Esken

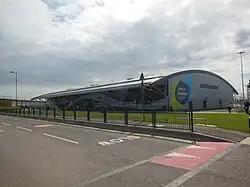
New London Southend Airport terminal building

On 2 December 2008, Stobart Group announced the surprise £21 million purchase of London Southend Airport, through its subsidiary Stobart Airports Ltd from Regional Airports Ltd (who also own London Biggin Hill Airport). The deal completed on 5 December 2008. At the time, the book value of London Southend Airport's assets were £25.5 million, and the acquisition was later described as a "bargain purchase" by the Stobart Group. The deal was paid as to £10 million in new Stobart Group shares, £6 million by a vendor loan note, and the remaining £5 million was to be paid on the completion of the London Southend Airport expansion plans in July 2012.